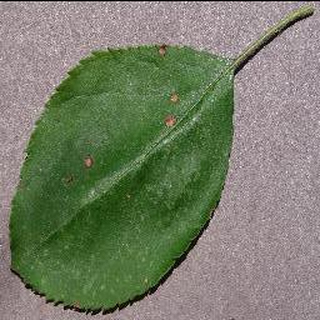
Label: apple_black_rot